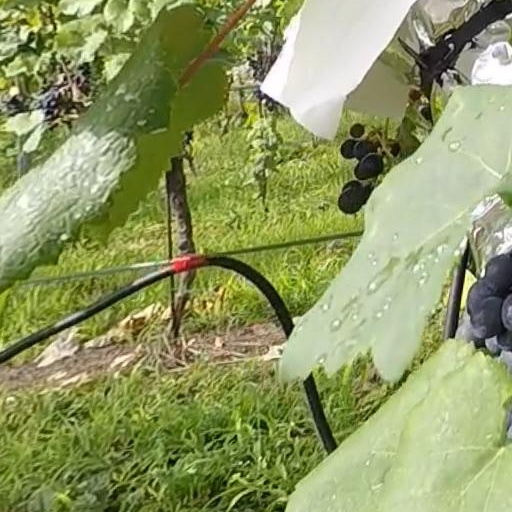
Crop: grape